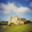
Label: castle